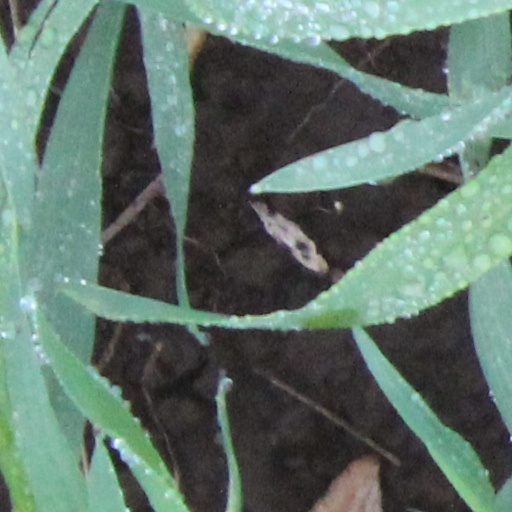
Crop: wheat